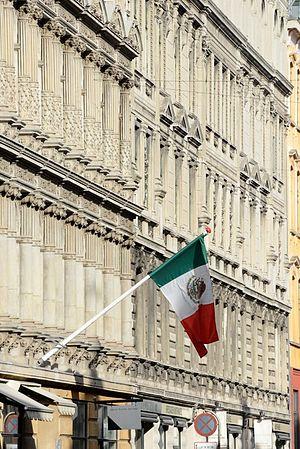
Voici les représentations diplomatiques du Mexique à l'étranger: